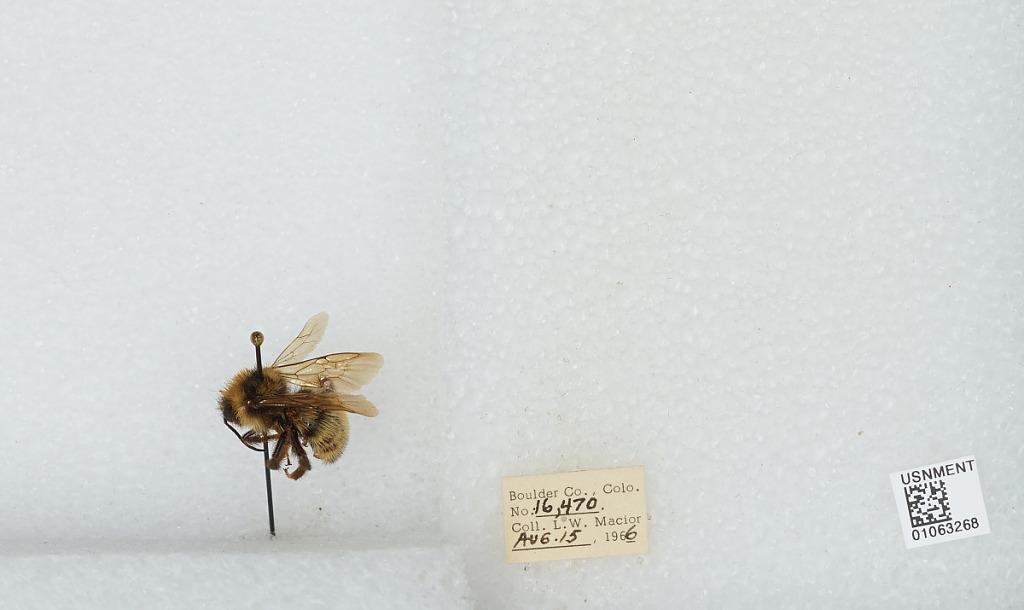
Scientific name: Bombus (Pyrobombus) bifarius Cresson
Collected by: L. Macior
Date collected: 1966-8-15
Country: United States
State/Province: Colorado
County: Boulder
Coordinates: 40.015, -105.27